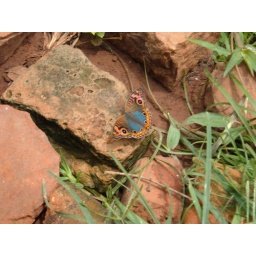
A little butterfly that was near my house